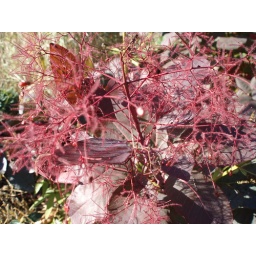
smokebushsmall deciduous shrub or tree 6mx5mpink/purple flowers in summer (the smoke effect)bright red in autumncut to ground